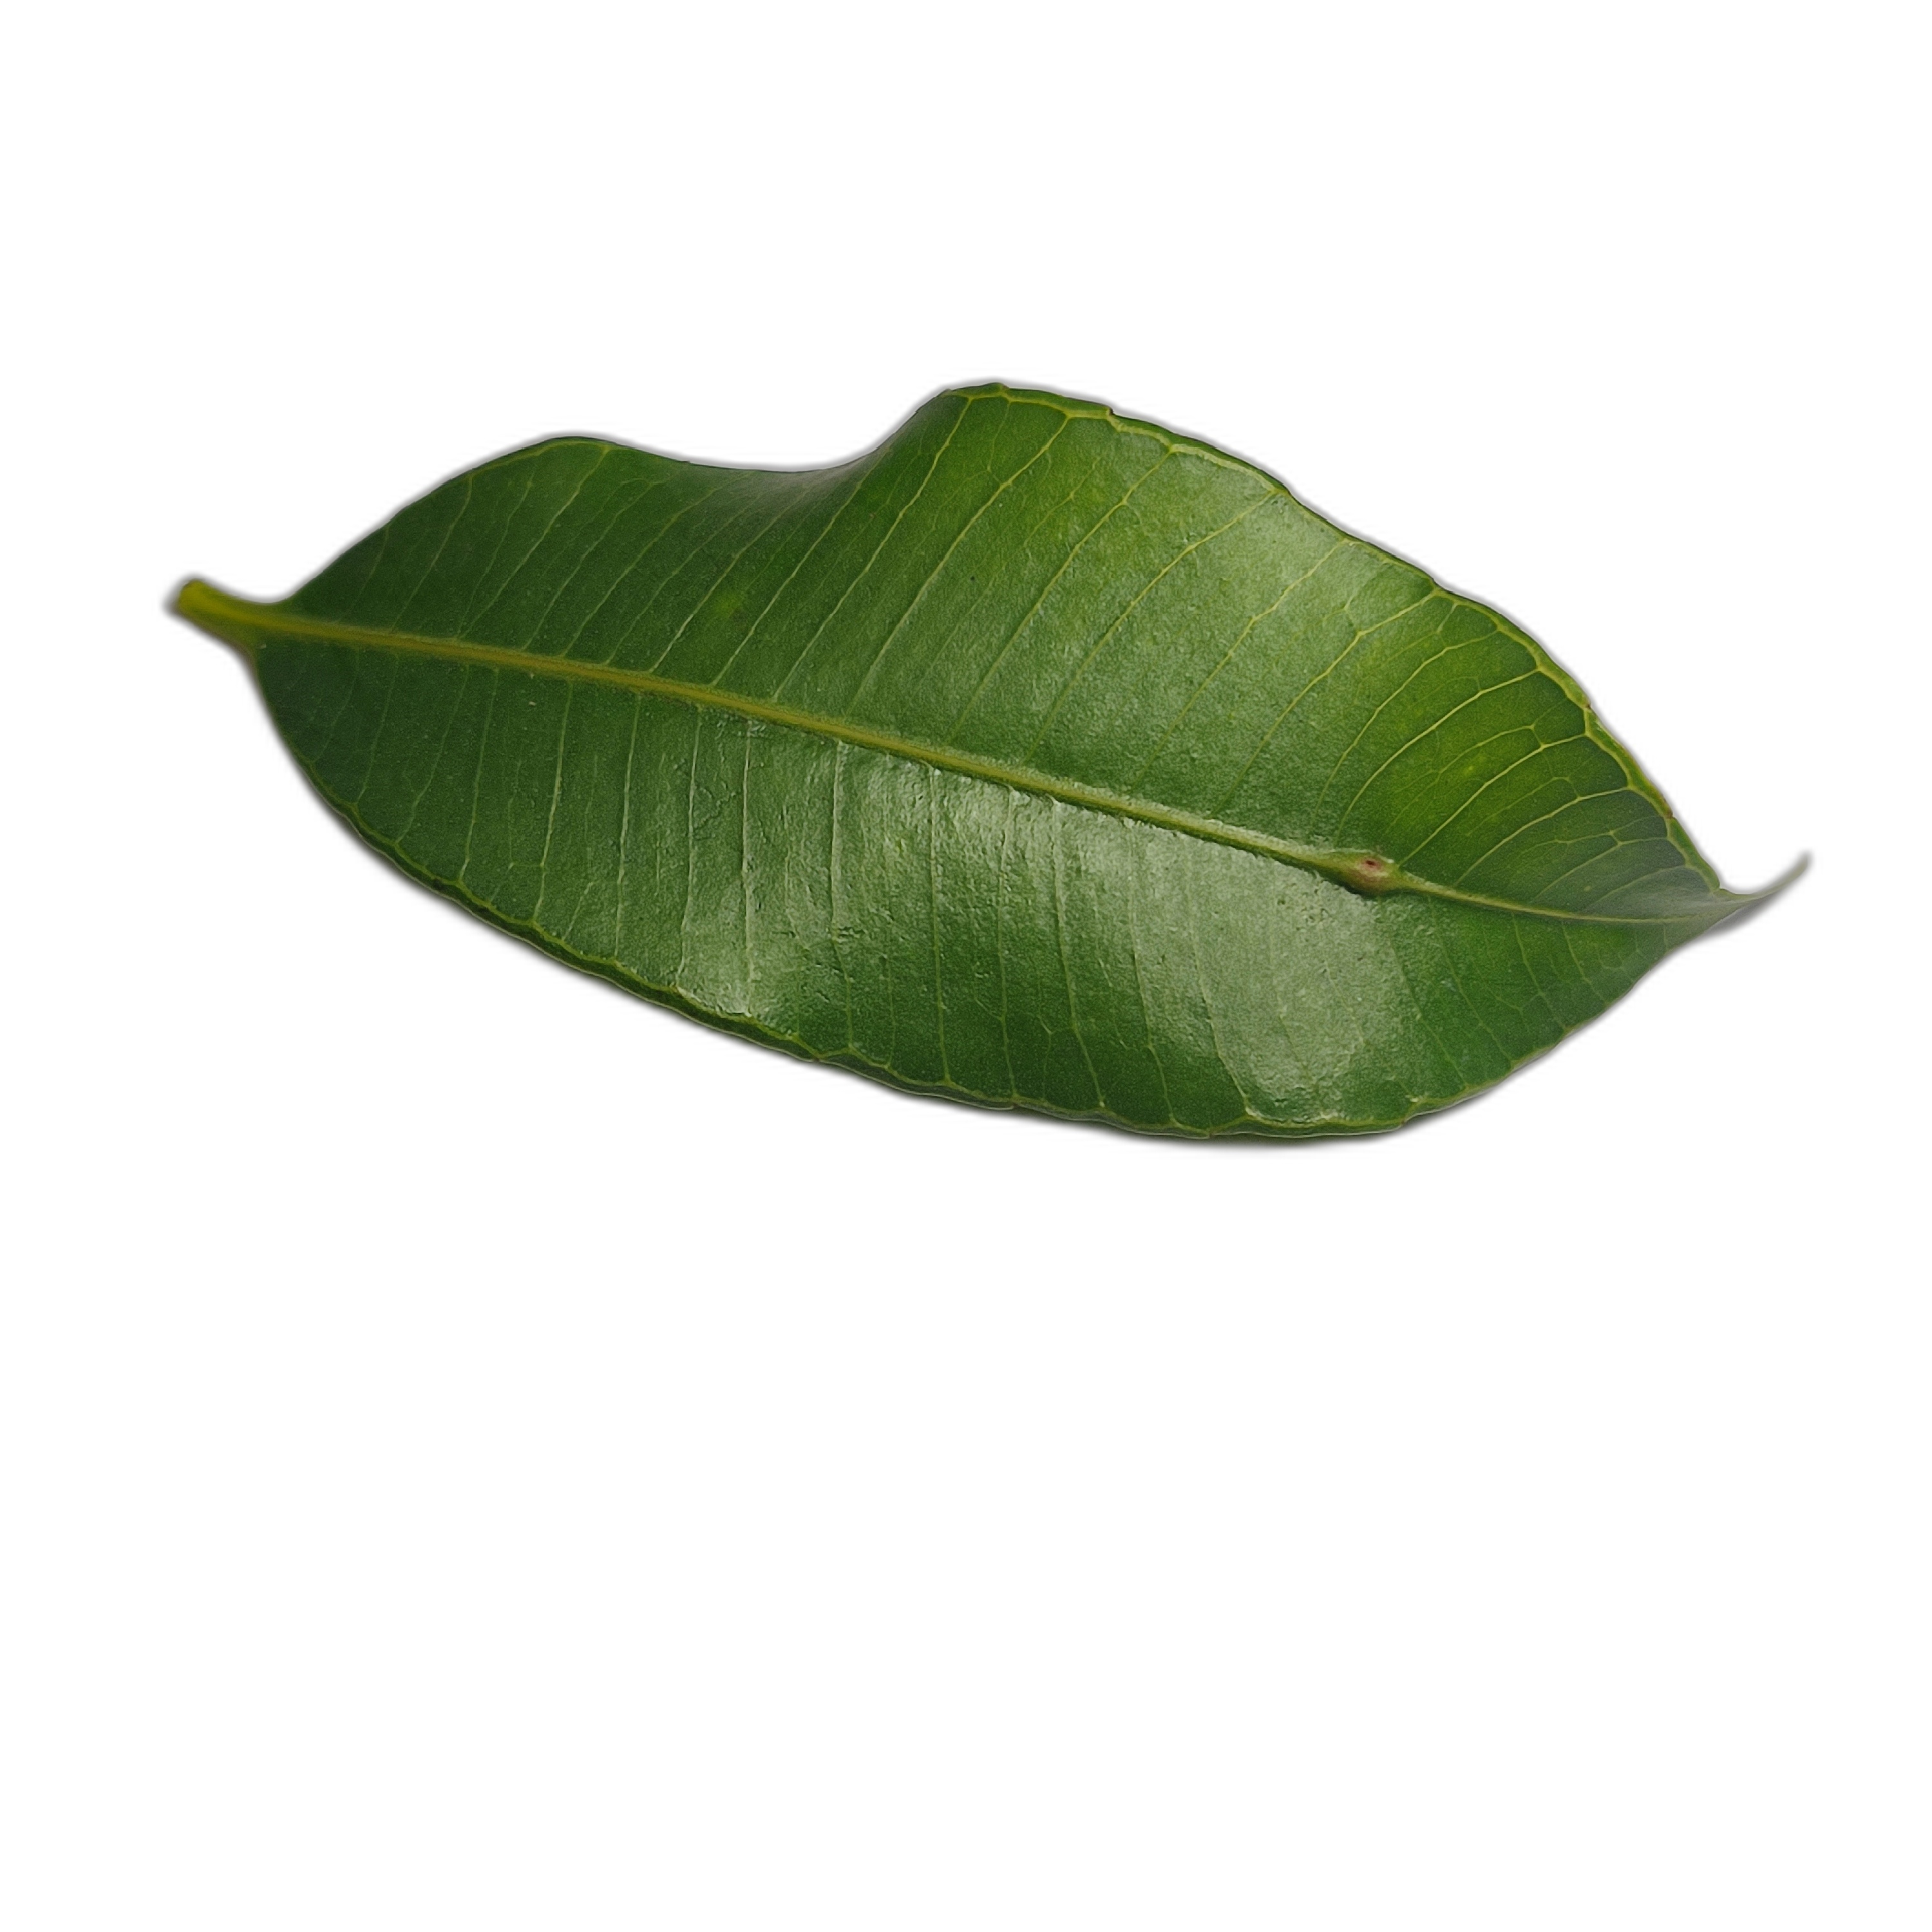
Label: healthy